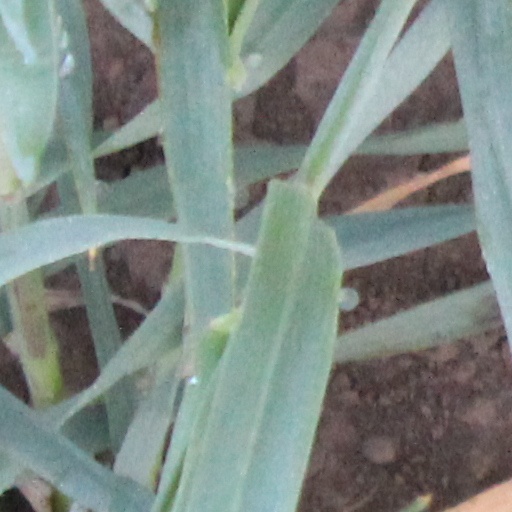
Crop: wheat